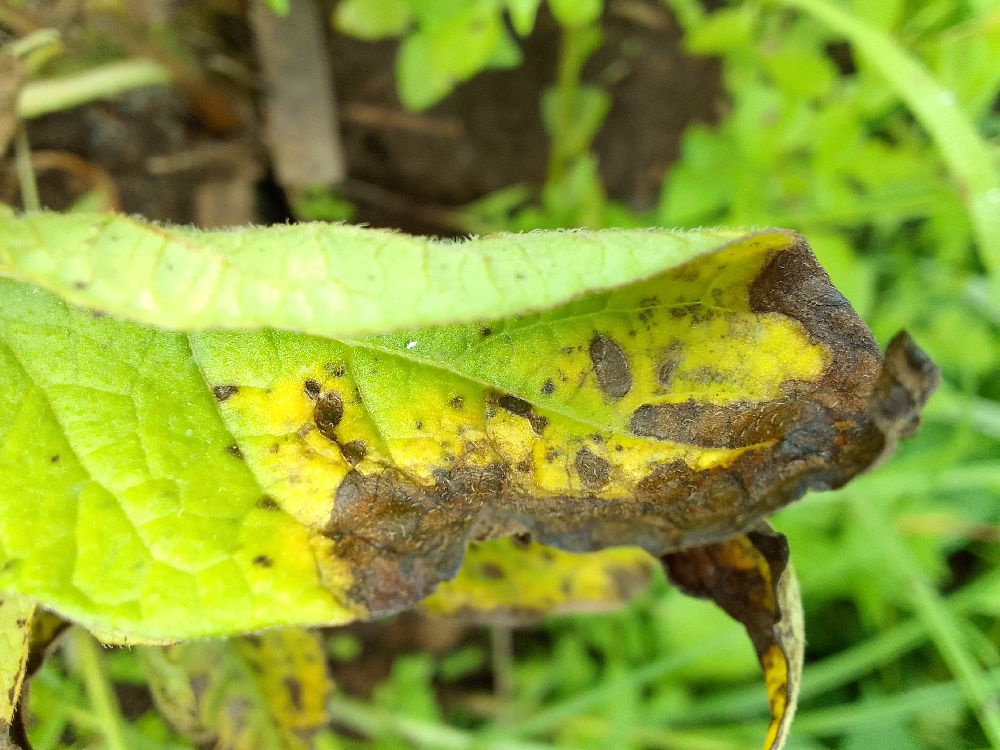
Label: Early blight